Renewable energy in South Africa

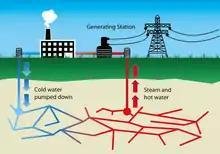
Geothermal energy is produced by extracting heat from the Earth's crust and converting it to electricity.

Geothermal energy is generated from heat that is stored in the Earth. The geothermal energy that is generated from the Earth's crust is the original formation of the planet and from radioactive decay of material. Geothermal heat pumps tap into the ground to use this resource as a source of energy. The production of geothermal energy is a clean and sustainable form of energy. There are currently no geothermal energy practices in South Africa but there are projects underway to implement them. Geothermal measurements have been made throughout South Africa, demonstrating that there is high geothermal potential and that the relevant temperatures rank from medium to high on the global scale.